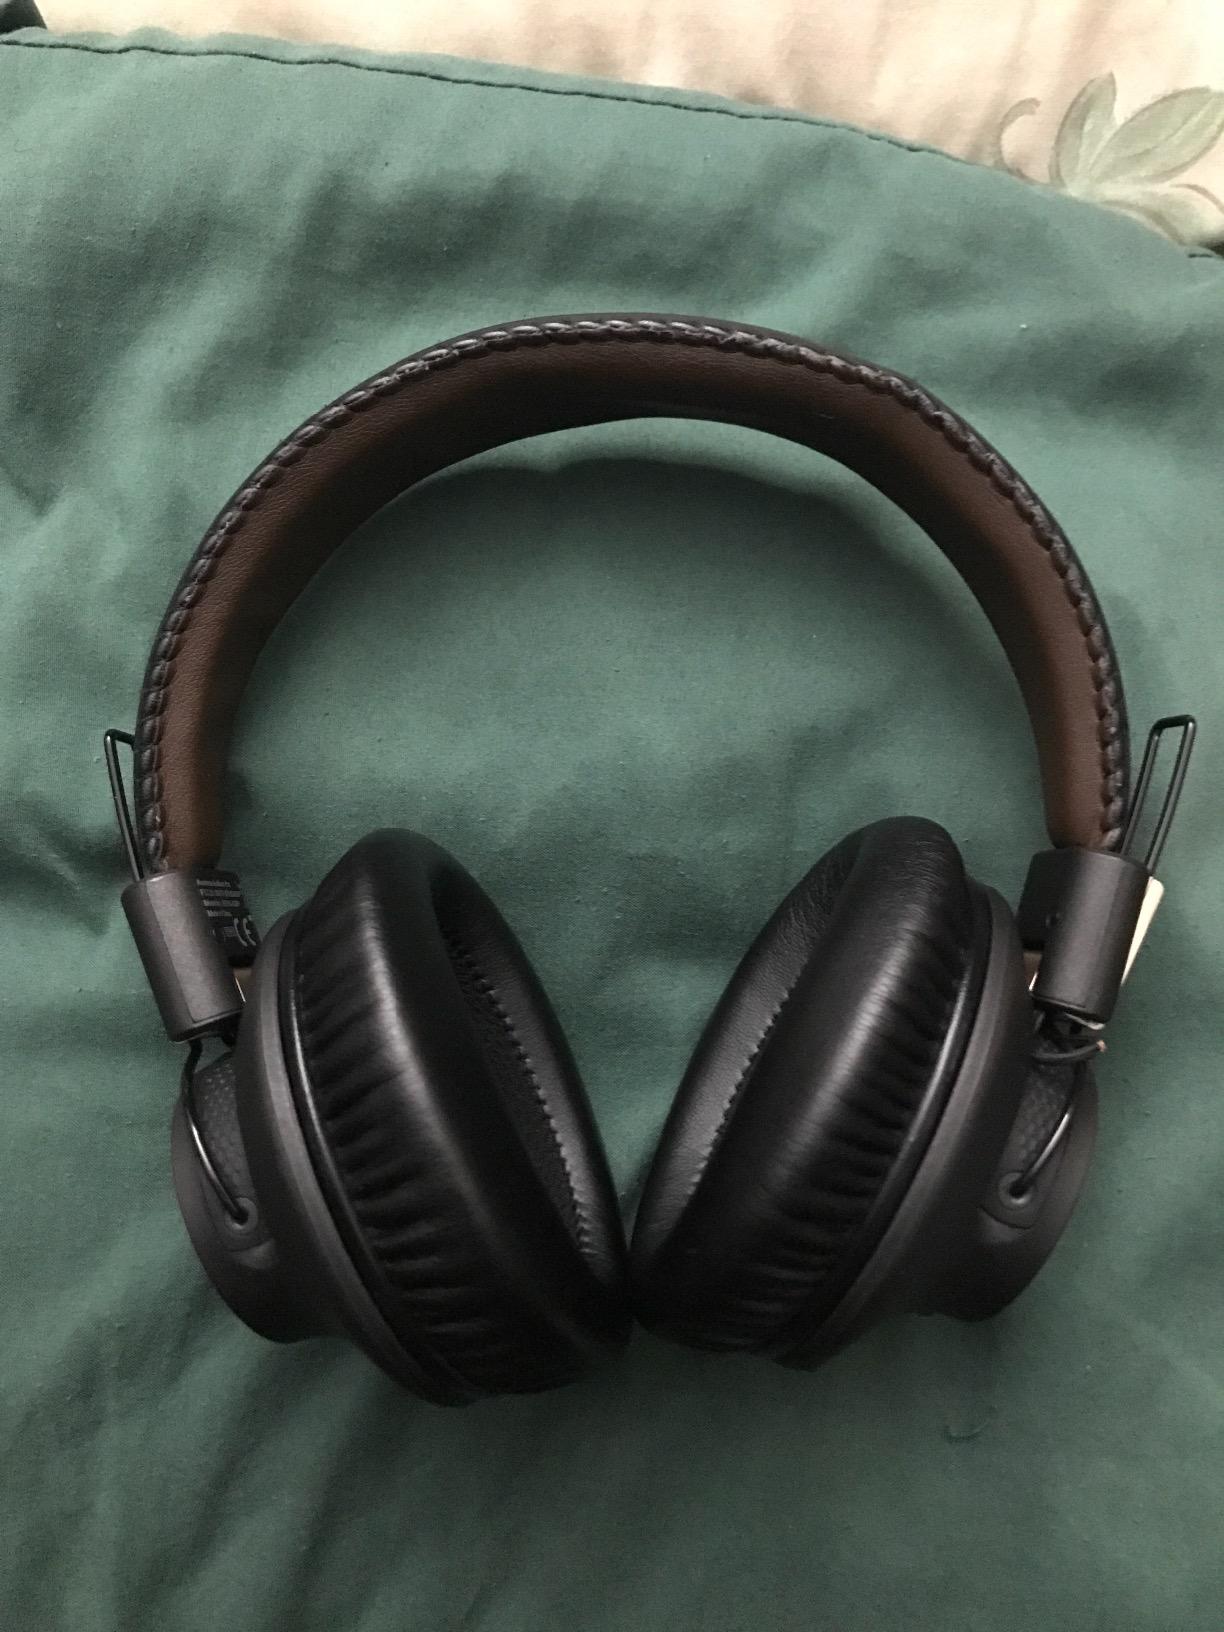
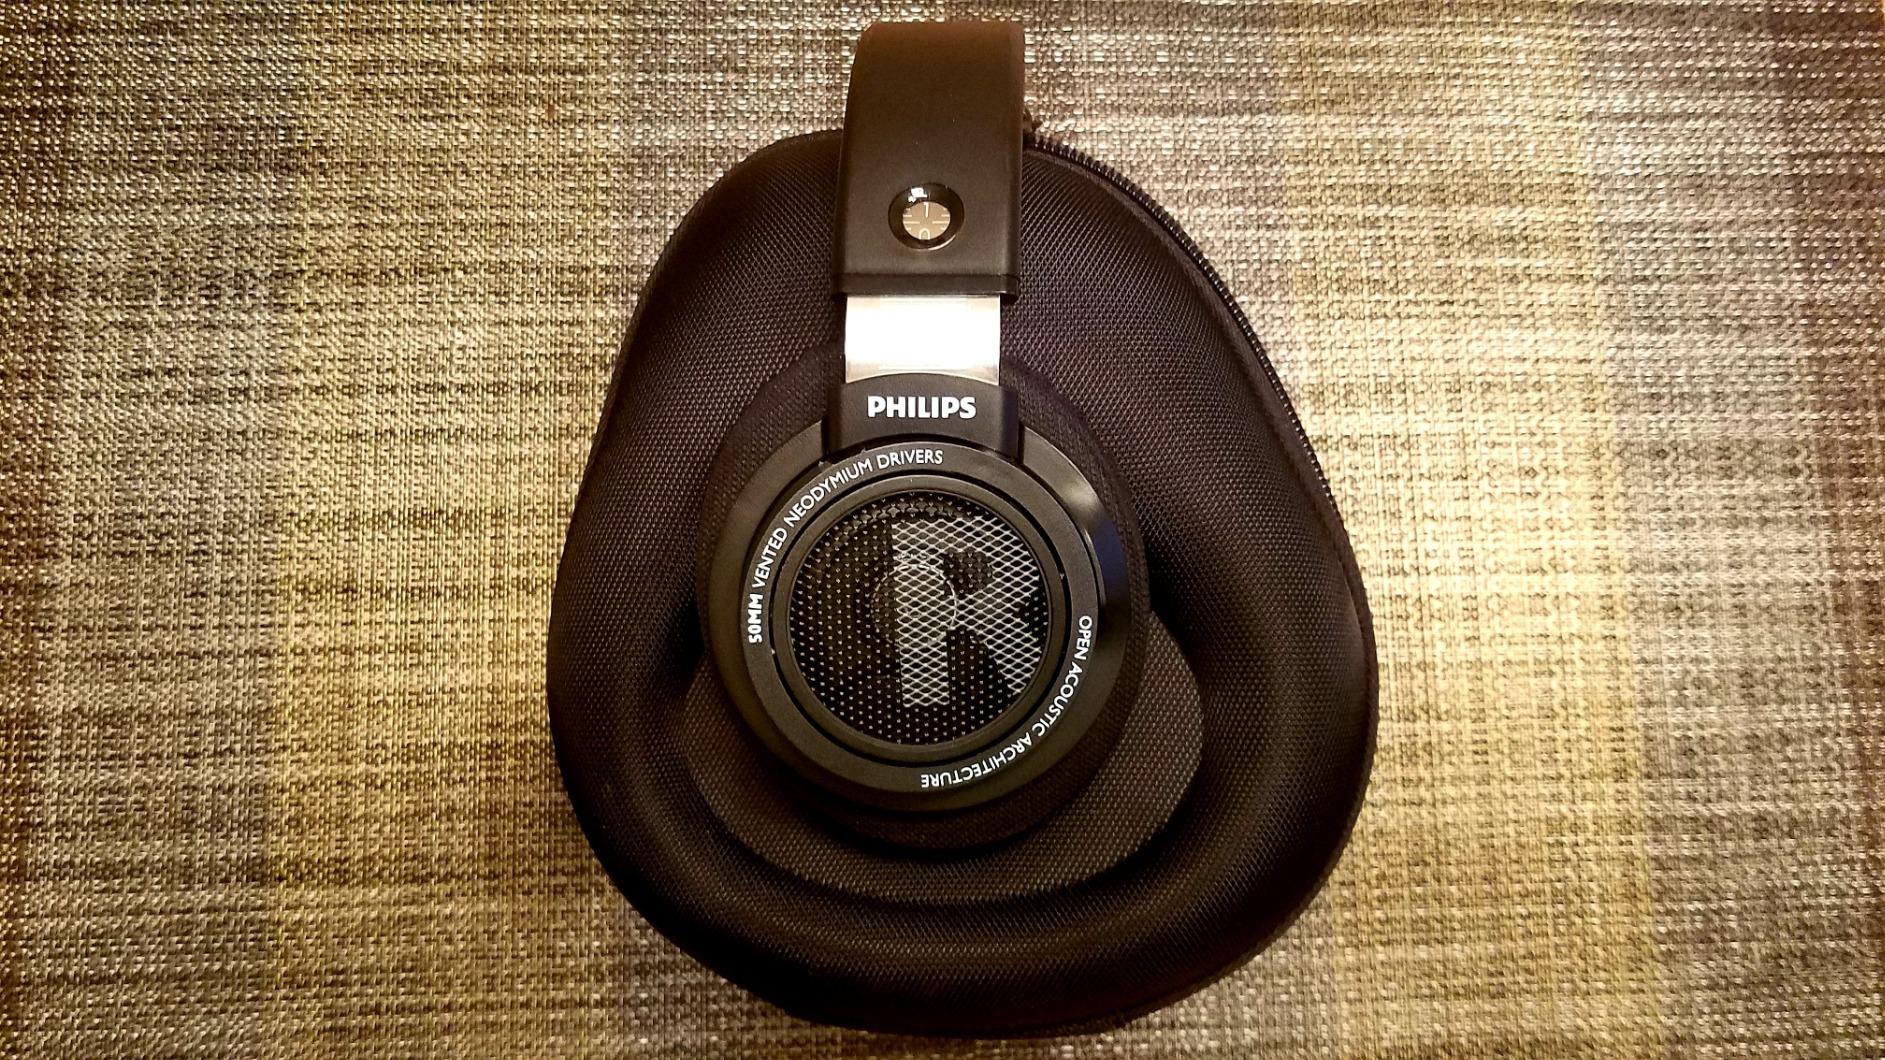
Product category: headphones
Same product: no